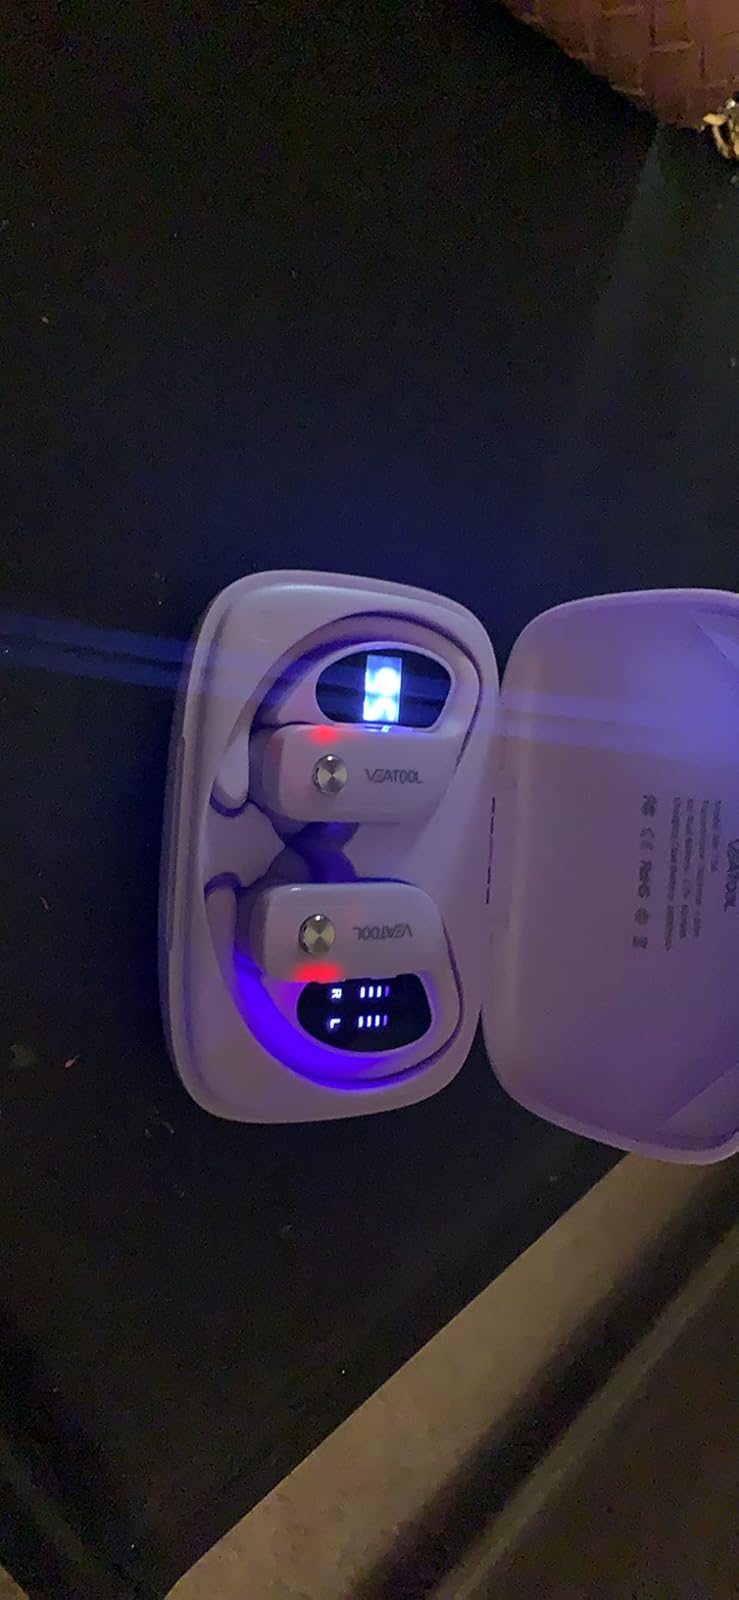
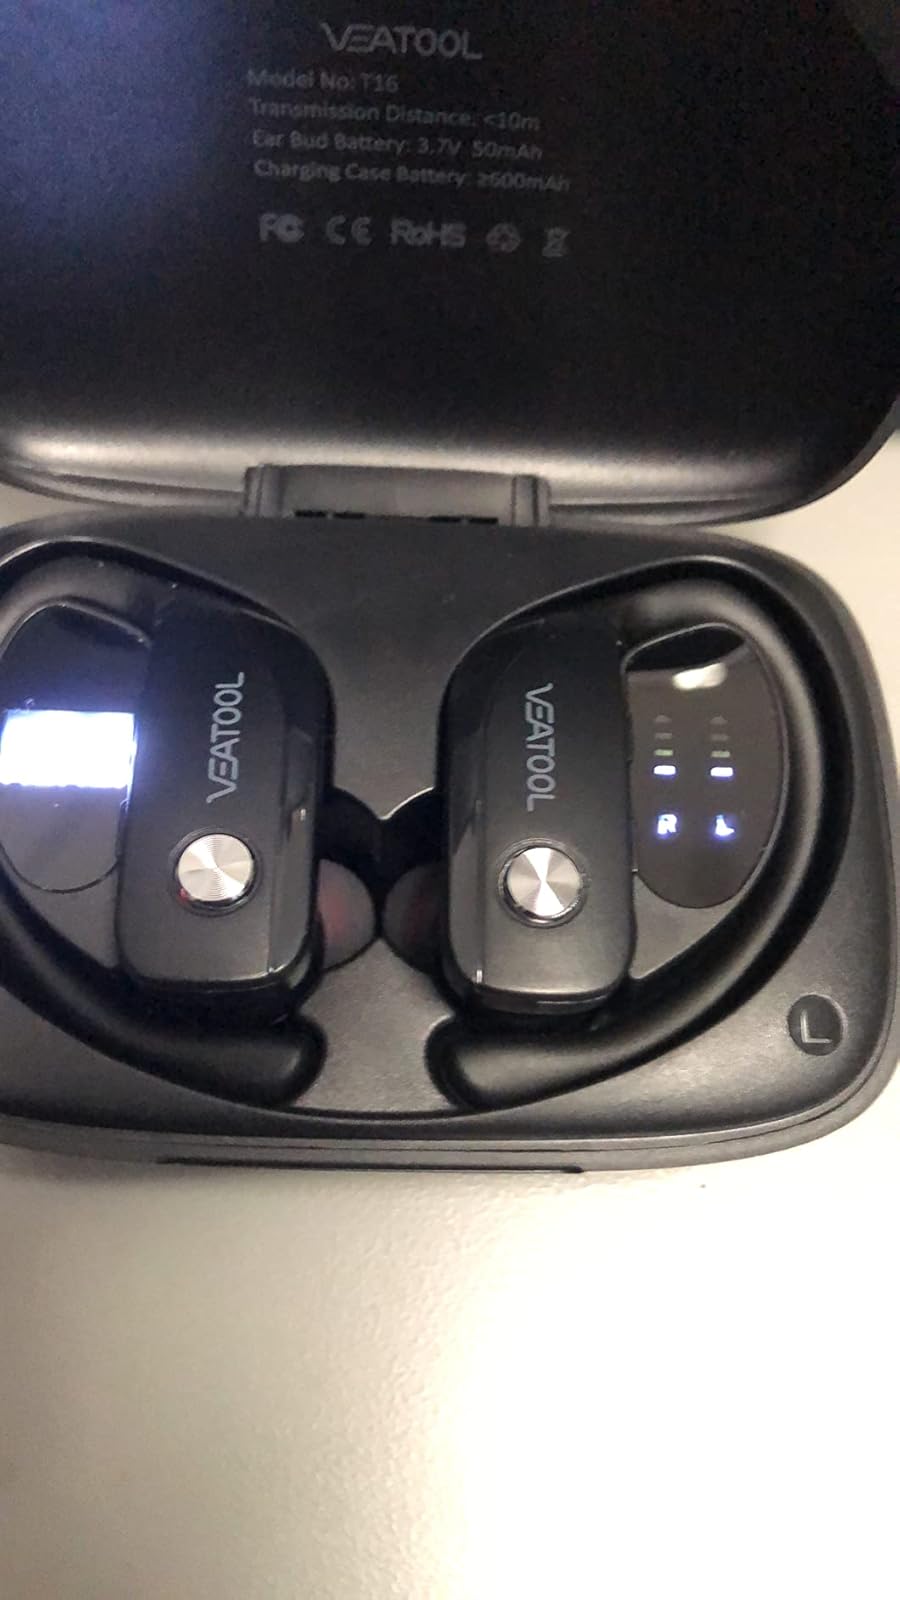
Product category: earbuds
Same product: no